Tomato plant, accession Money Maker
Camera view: horizontal (90 deg, fisheye); turntable rotation: 30 degrees
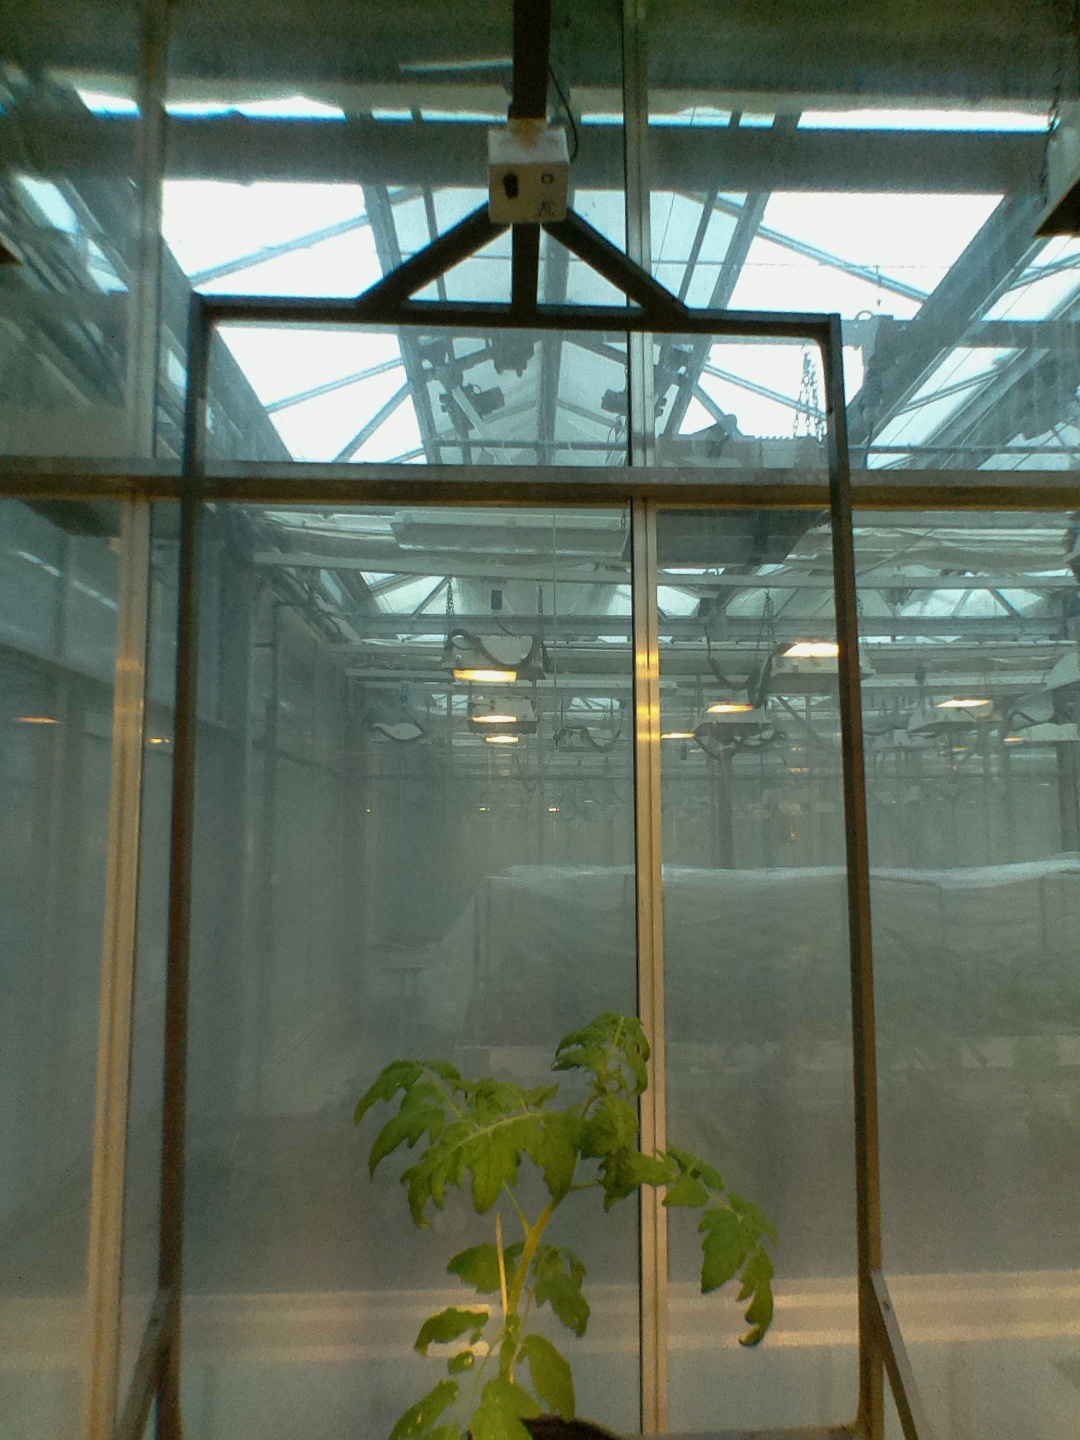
BBCH growth stage 14: 8 of true leaves visible